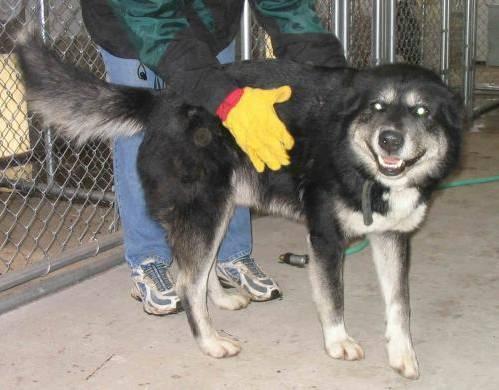
dog